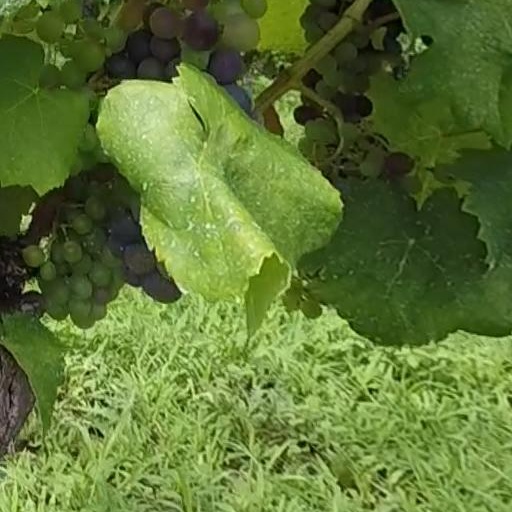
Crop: grape